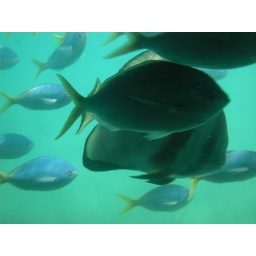
Random fish pictures from my ride in a glass bottom submarine on the Great Barrier Reef